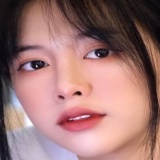
diễn viên Dương Svm (Hồng Xiêm)